Friedrich Wilhelm von Rauch (born 1868)

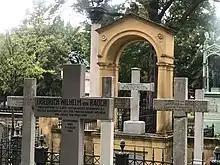
Grave cross for first lieutenant Friedrich Wilhelm von Rauch on Berlin's Invalids' Cemetery (foreground)

After graduating from the Lyceum II in Hanover, Rauch joined the 1st Foot Guard Regiment in Potsdam in 1887 - as did his father in 1847 and his younger brother, later Colonel Leopold von Rauch (1876–1955), in 1894. In 1888 he was promoted to ensign, in 1889 to Second Lieutenant. In 1892 Rauch became adjutant of the 1st Battalion.